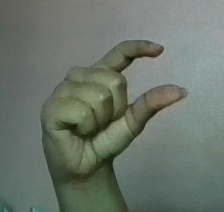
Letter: dal